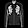
Label: Coat